Tintagel Castle

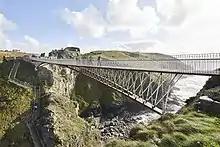
Footbridge to the Island in 2019

The Rev. R. B. Kinsman (d. 1894) was honorary constable and built the courtyard wall and a guide was employed to conduct visitors into the castle. Until his time, the steps were unsafe on either side of the isthmus, though the plateau could be reached by those who grazed sheep there. From 1870, a lead mine was worked for a short time near Merlin's Cave. In the 20th century, the site was maintained by the Office of Works and its successors (from 1929 onwards). In 1975, the access across the isthmus was improved by the installation of a wooden bridge.